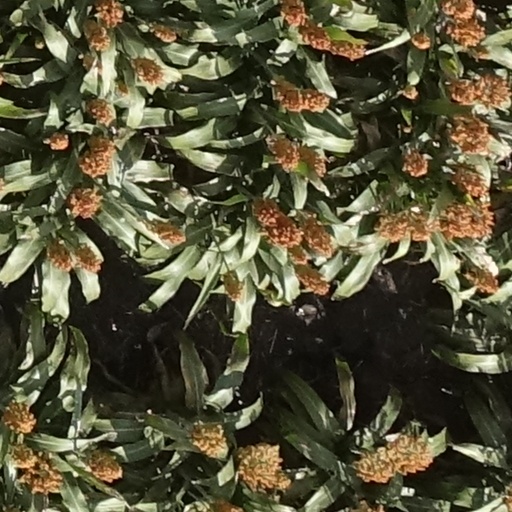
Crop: sorghum